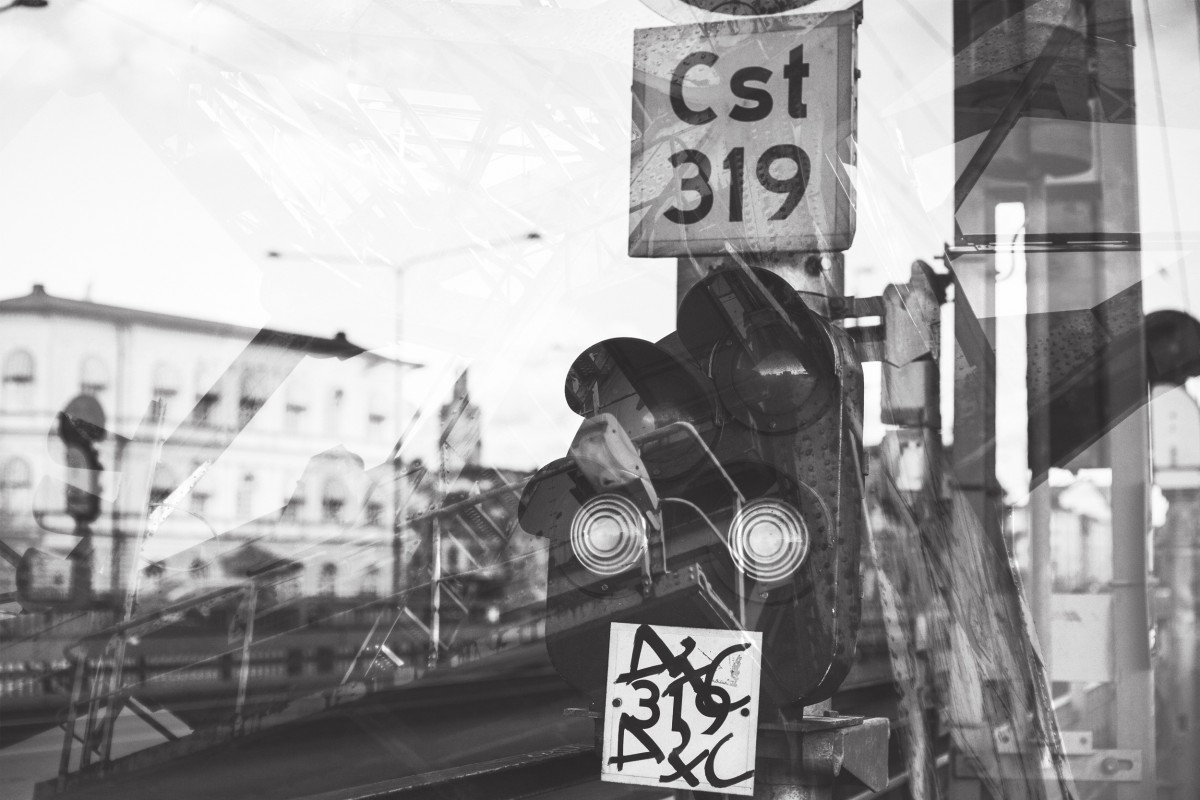
Tags: road, reflection, street light, street sign, art, infrastructure, photograph